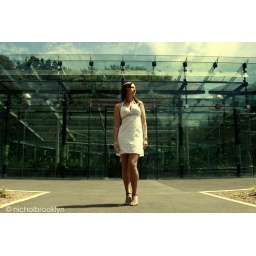
glass house in summer